Winterbourne Down, Gloucestershire

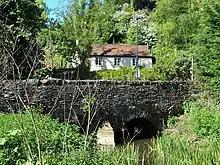
Damsons Bridge, Winterbourne Down

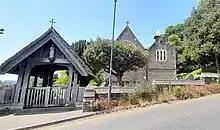
Church of All Saints, Winterbourne Down

Winterbourne Down is a village in South Gloucestershire, England, located on the north-eastern outskirts of Bristol. It is also part of the Civil Parish of Winterbourne. It is demarcated by the Avon Ring Road to the south. The Parish's annual May Day carnival is held here.